Dalmatian Italians

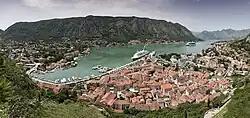
Kotor

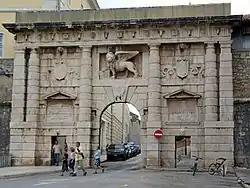
The city gates to Zadar features the Lion of Saint Mark of the Republic of Venice.

In contemporary Dalmatia there are several associations of Dalmatian Italians, mainly located in important coastal cities: